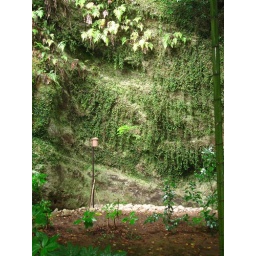
Rock wall in bamboo forest at Meigetsu-in Temple at Kamakura, Japan